Window Rock, Arizona

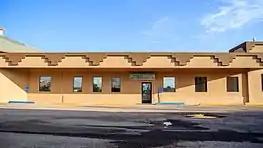
Navajo Times

In the year of 1961 the Navajo Tribe established the first Navajo Tribal Museum in a small building on the Window Rock Tribal Fairgrounds. It was moved in 1982 to the back room of the Navajo Arts and Crafts Store. In 1997, a $7 million permanent home was built to store the Navajo artifacts in a museum specially built in a modern Navajo hogan style near the Navajo Nation Zoo.